Edmundo Rivero

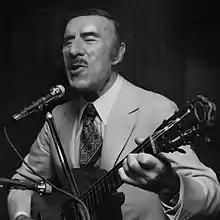
Edmundo Rivero performing.

After working as a cover singer in small venues, Rivero got his first radio appearance singing a duet with his sister Eva in Radio Cultura. He spent the early 1930s alternating radio work with dance hall gigs.